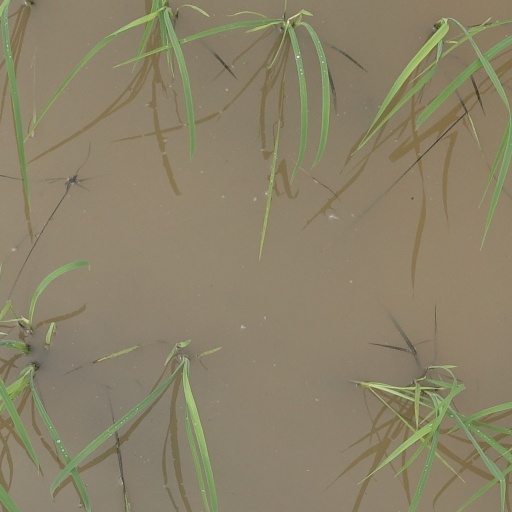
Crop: rice